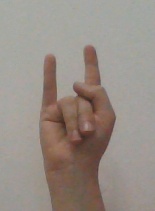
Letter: la